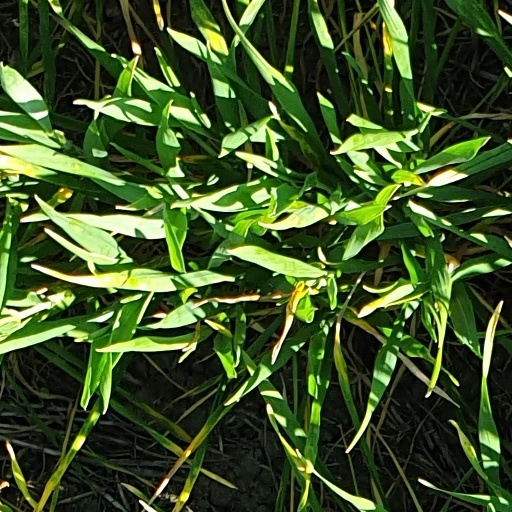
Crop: wheat